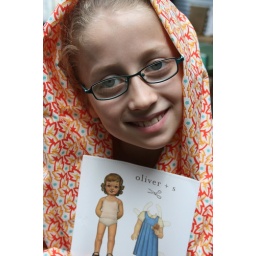
Twin 1's fancy !City Weekend Tree Top in Bistro red made up as Music box pinny sans mock pockets.